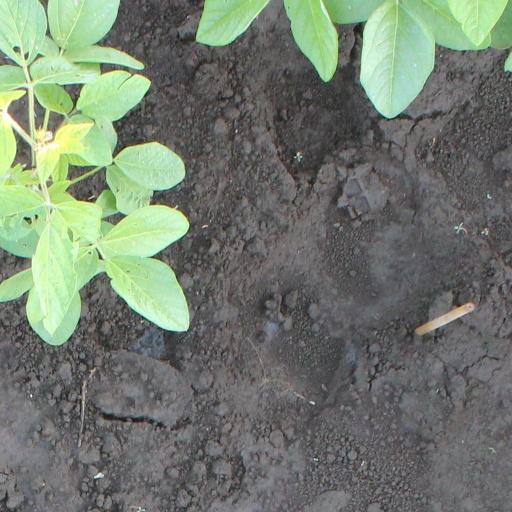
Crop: soybean